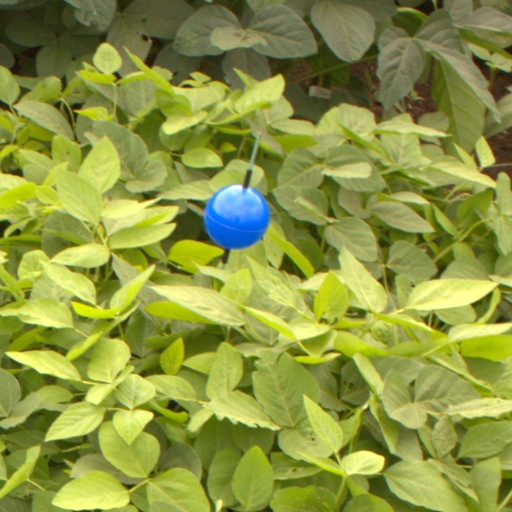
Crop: soybean